Machpelah Cemetery (Le Roy, New York)

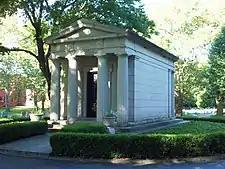
A brown stone building with a pointed roof and four columns in front in the middle of a paved circle and shrubbery. Across the top it says "Woodward".

Orator Francis Woodward's burial in the cemetery marked a change in design philosophies. He had made his Jell-O fortune in the last years of his life; his family put it to many philanthropic uses not only in Le Roy but in the greater Rochester area as well. His mausoleum was one of the first in the southern section, and the Woodward family retained landscape architect Alling Deforest, who had designed the gardens around the George Eastman House in Rochester, to design the surrounding landscape.